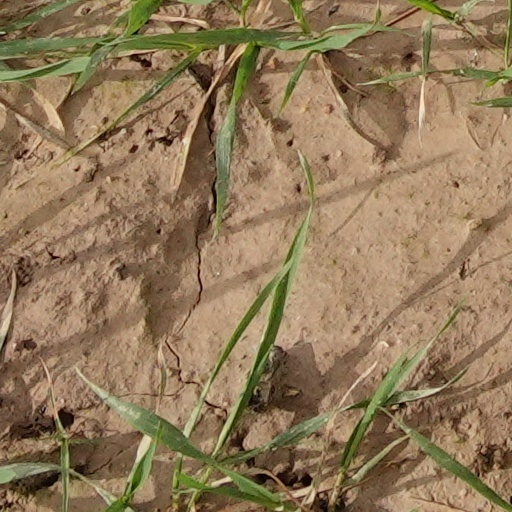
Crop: wheat